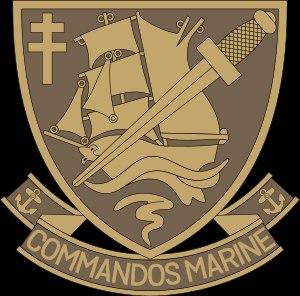
Philippe Kieffer, né à Port-au-Prince le 24 octobre 1899 et mort à Cormeilles-en-Parisis le 20 novembre 1962, est un officier de la Marine nationale française et Compagnon de la Libération. Durant la Seconde Guerre mondiale, il a créé et commandé le 1er bataillon de Fusiliers Marins Commandos, connus a posteriori sous le nom des Commandos Kieffer, qui ont combattu lors du débarquement de Normandie.
"La Force maritime des fusiliers marins et commandos a été créée en 2001 aux côtés des trois grandes forces organiques de la Marine nationale : Force d'action navale pour les bâtiments de surface, Forces sous-marines pour les sous-marins, Aéronautique navale pour les aéronefs. Elle regroupe les sept commandos marine qui forment la composante ""marine"" des forces spéciales des armées françaises ainsi que deux groupements et sept compagnies de fusiliers marins. Cette force maritime indépendante est commandée par un amiral et son état major est basé à Lanester. La FORFUSCO compte environ 2 700 hommes, dont l'état-major de 80 hommes.